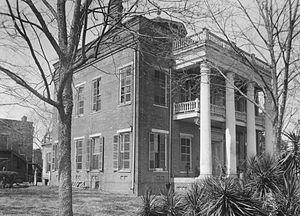
Cahaba fut la capitale de l'État d'Alabama aux États-Unis de 1820 à 1825. La ville comptait encore 2 000 habitants en 1876. C'est aujourd'hui une ville fantôme et un site classé historique depuis le 8 mai 1973. Le site est situé dans le comté de Dallas, à 12 kilomètres au sud-ouest de Selma.